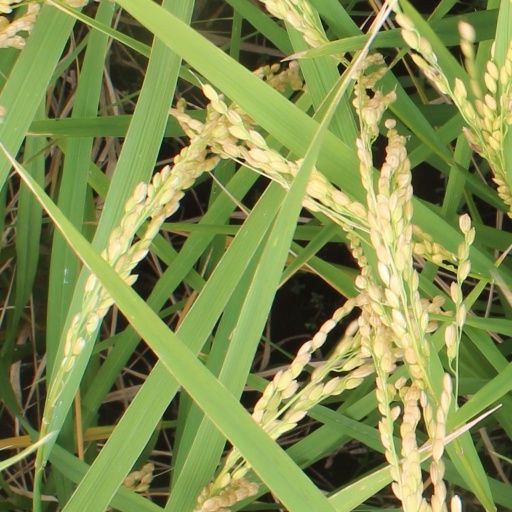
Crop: rice